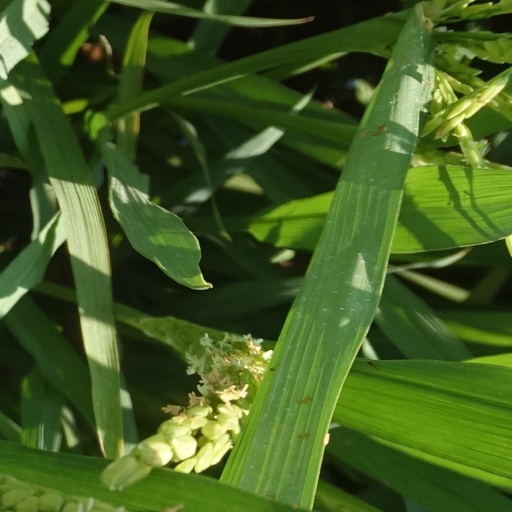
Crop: rice